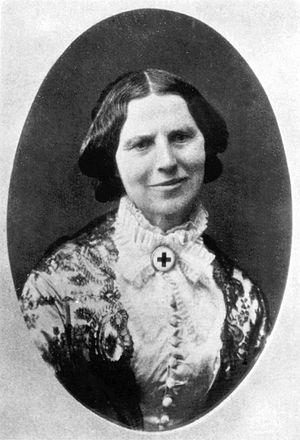
Clara Barton, née le 25 décembre 1821 à Oxford et morte le 12 avril 1912 à Glen Echo est une enseignante, infirmière et humanitaire américaine, connue pour avoir été la fondatrice de la Croix-Rouge américaine.